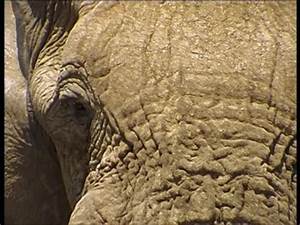
Label: elefante